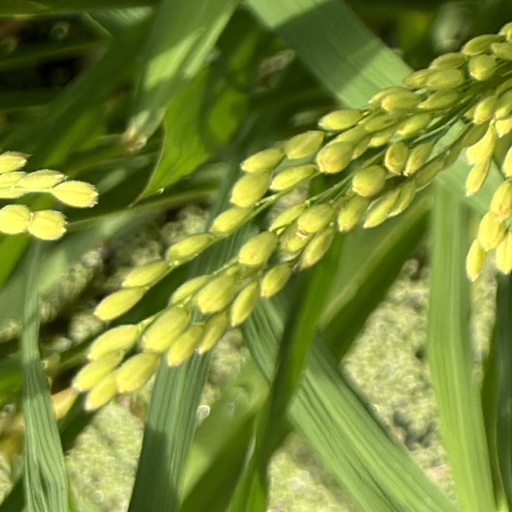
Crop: rice